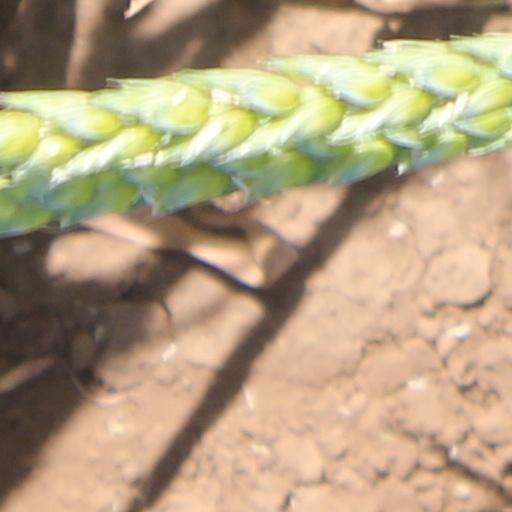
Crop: wheat